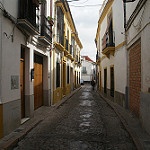
Scene: Outdoor